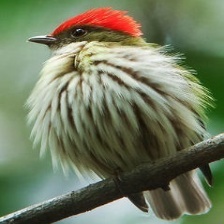
Species: STRIPPED MANAKIN
Scientific name: MACHAEROPTERUS REGULUS